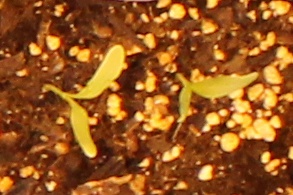
Label: Sugar beet